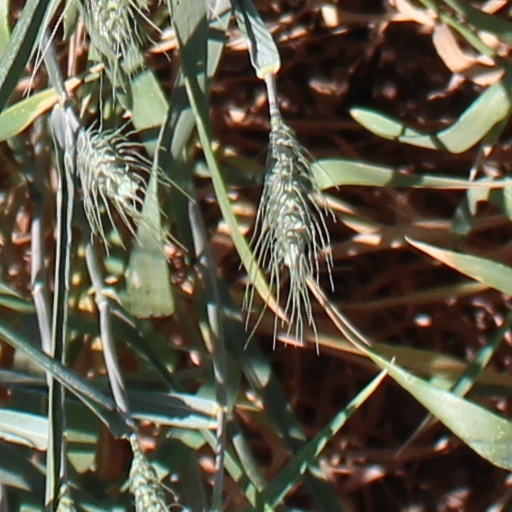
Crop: wheat